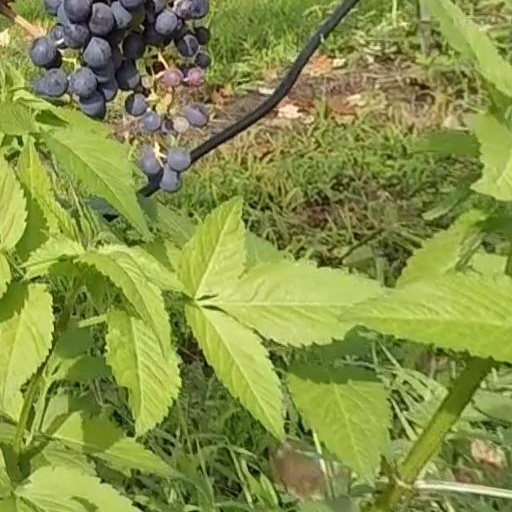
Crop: grape